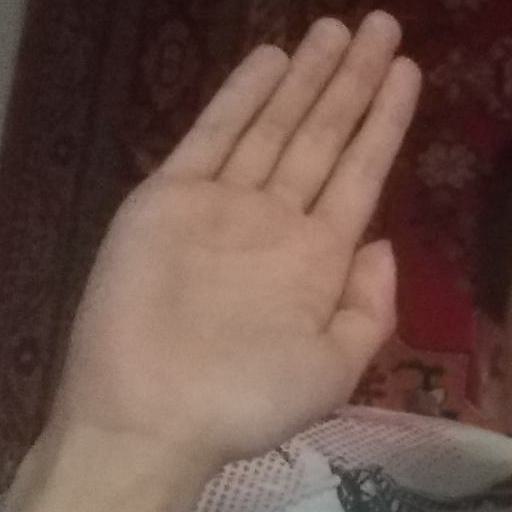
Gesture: stop